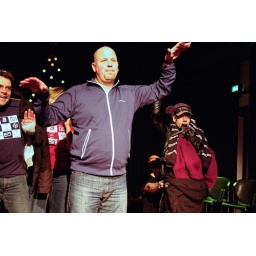
De applausmeter slaat door in het voordeel van KEK_ bij de toss game...!